Matt Erickson

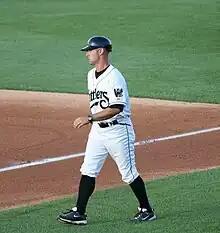
Erickson with the Wisconsin Timber Rattlers

Matthew Erickson (born July 30, 1975) is an American former professional infielder and current coach in the Milwaukee Brewers organization. From 2011 to 2021, he was manager of the Wisconsin Timber Rattlers, the Class A affiliate of the Brewers.